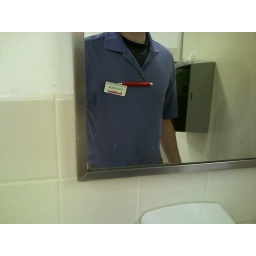
Put on my shirt in the bathroom at work. About to do inventory.